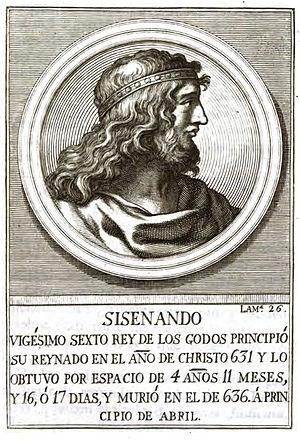
Portrait de SISENADO ou SISENANDO, roi Wisigoth, n° 26 dans l'ordre chronologique du livre digitalisé par Google depuis la librairie de l'Université d'Oxford.